Pasco Intermodal Train Station

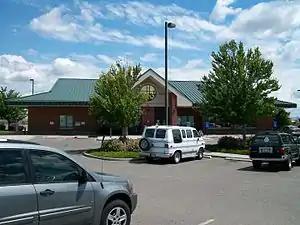

Pasco Intermodal Train Station is a station on the Amtrak's "Empire Builder" line in Pasco, Washington, United States. The station is a stop on the Portland section of the "Builder," and serves the Tri-Cities of Richland, Pasco, and Kennewick. The station and parking are owned by the City of Pasco. The track and platforms are owned by BNSF Railway. It is also the Greyhound Lines inter-city bus station for the Tri-Cities. Pasco is also a change point for Amtrak engineers on the "Empire Builder".